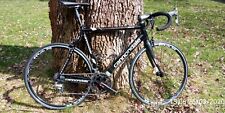
Vehicle type: Bikes